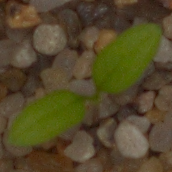
Label: common_chickweed